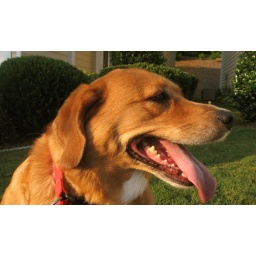
My dog Macey. I like how she is golden in the sunset. I think this was in Macro Mode.